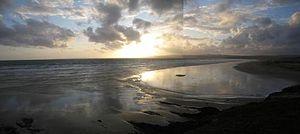
FiLiPoOo
Lestrevet est une plage appartenant à la commune de Plomodiern dans le Finistère.